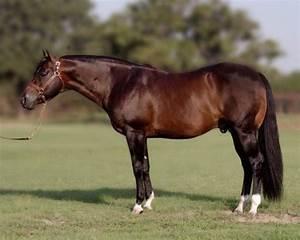
horse